Accra Academy

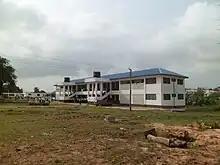
Nana Akuoko Sarpong hall

The academy has eight halls of residence. The first four of these halls were inaugurated as part of the school's 1967 Annual Speech and Prize Giving Day activities. Among the four, three were later renamed after founding fathers of the school, with the exception of Kofi Konuah, while the fourth is named after Mrs. Ellen Buckle. The remaining four halls were inaugurated as part of the school's 83rd Founders' Day Celebration in 2014. They are named after alumni; Nana Akuoko Sarpong, Peter Ala Adjetey, Nana Wereko Ampem and Nana Awuah Darko Ampem.